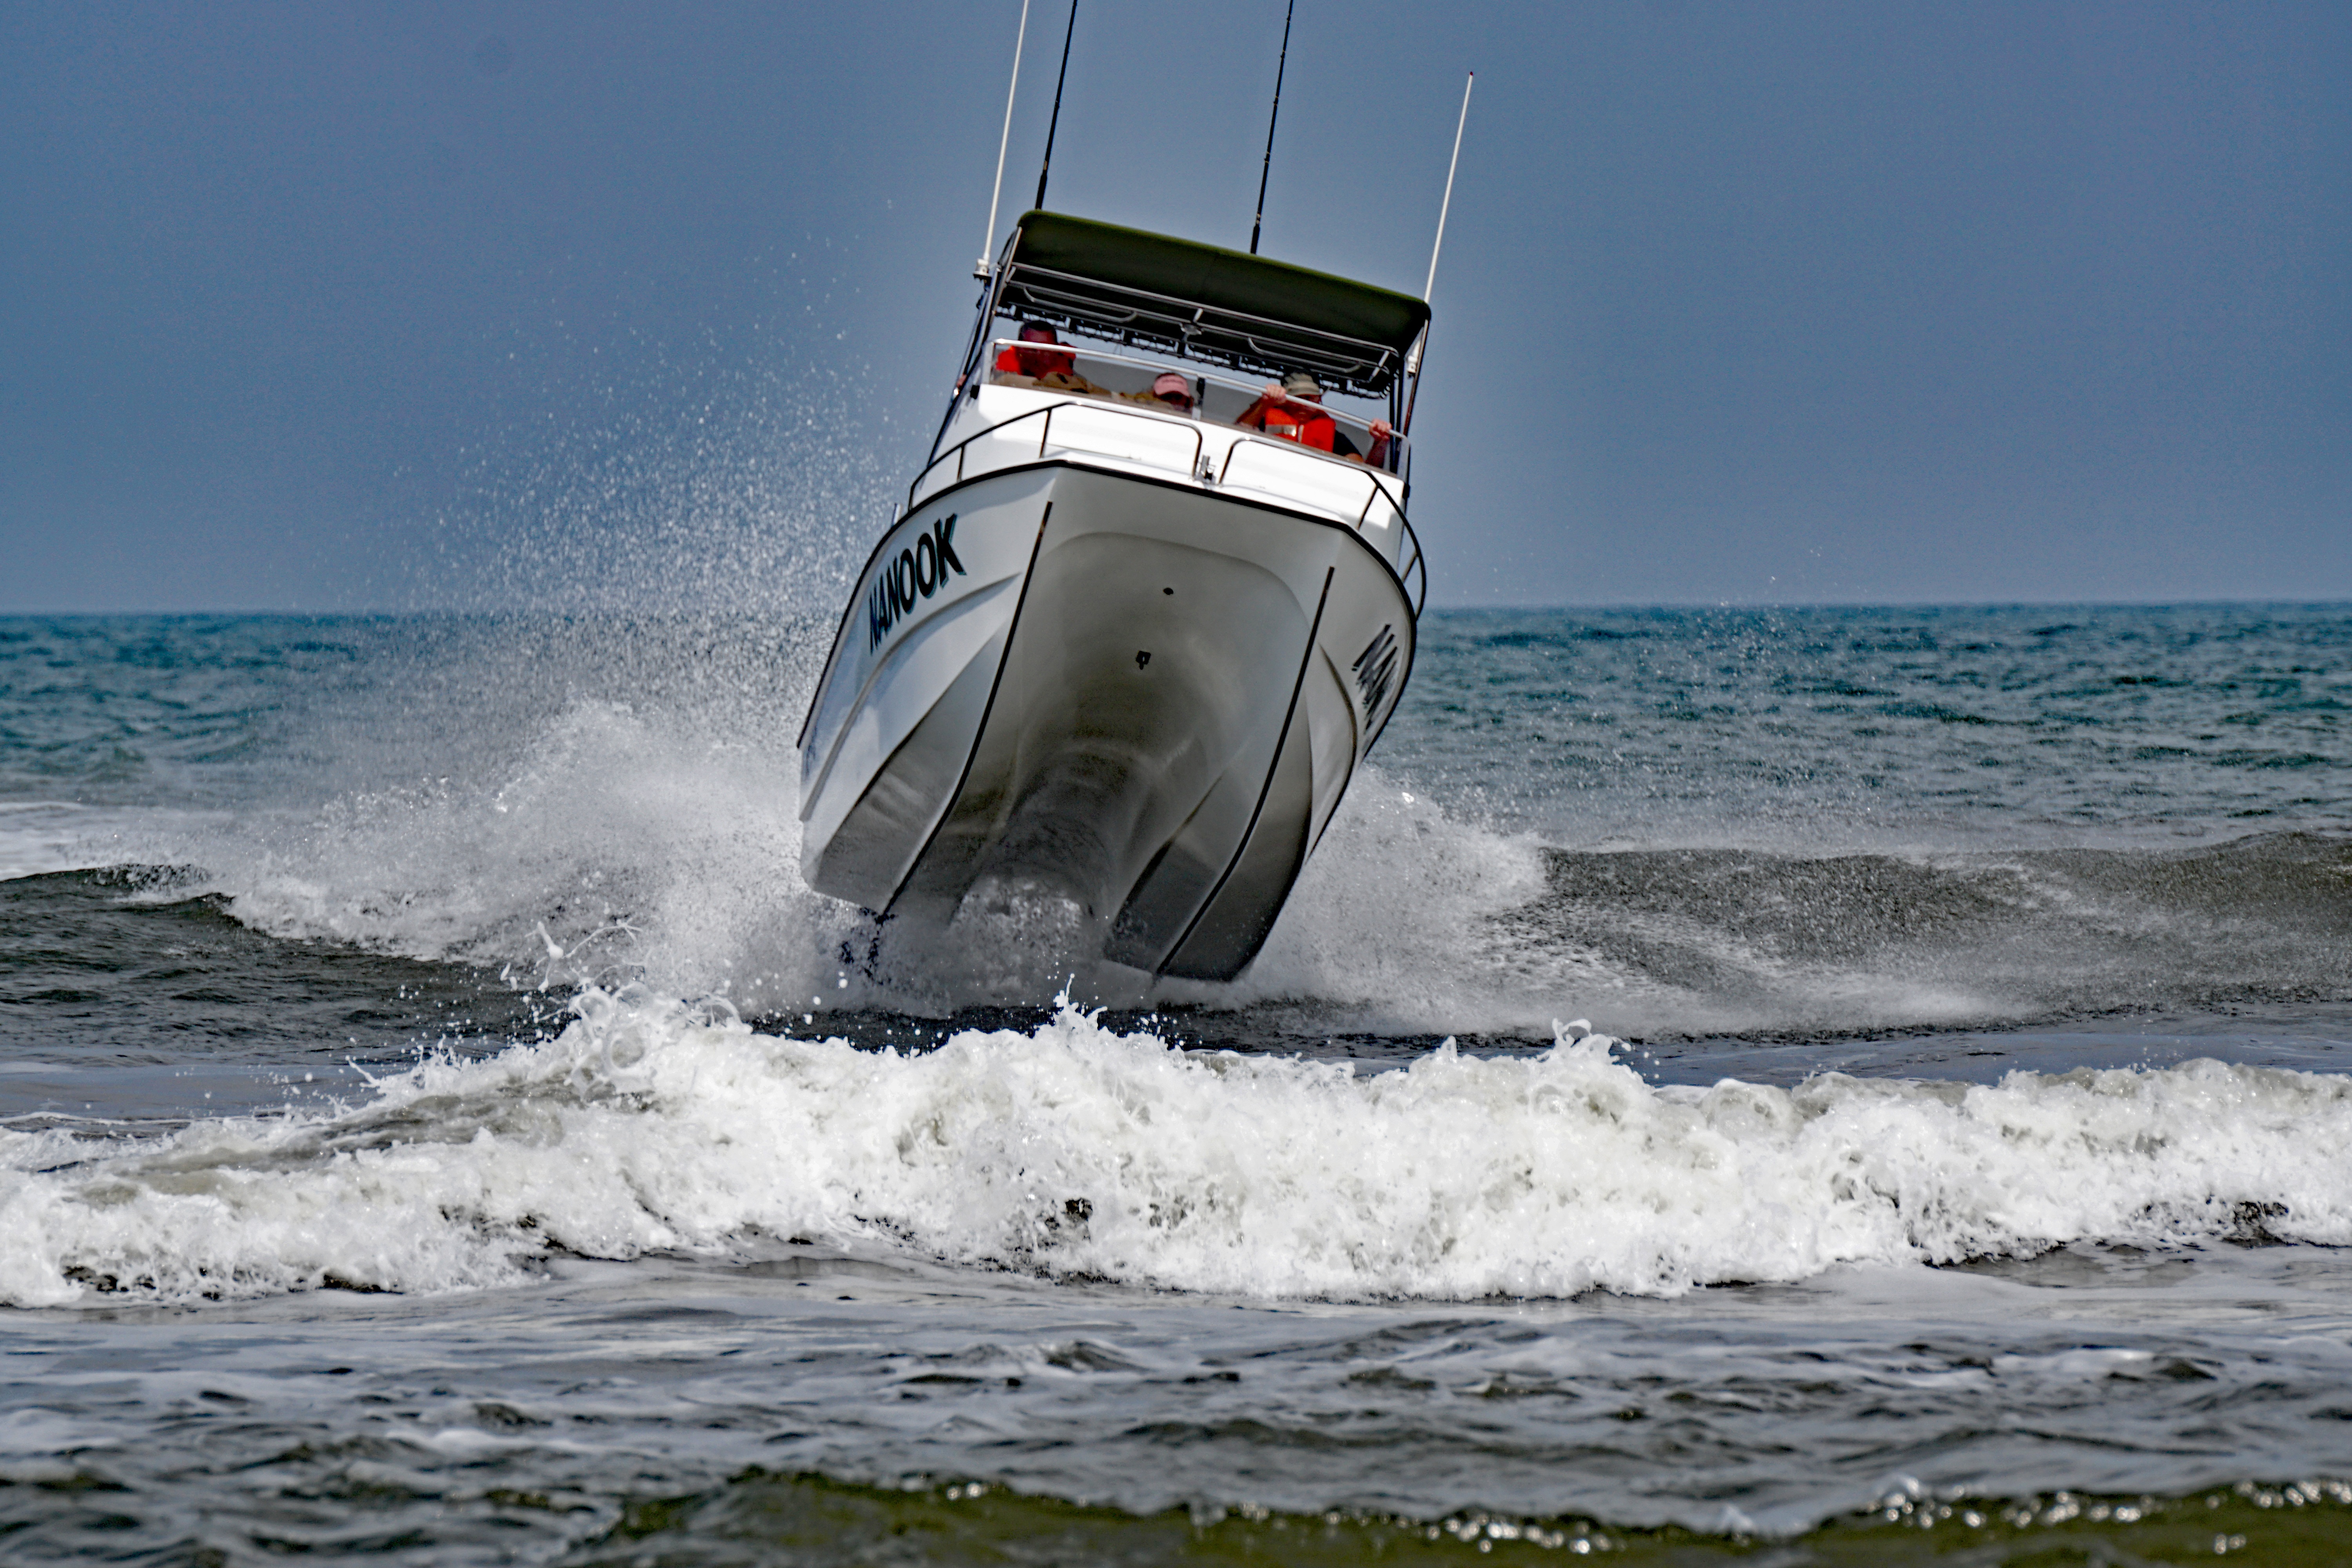
beach, sea, coast, ocean, boat, wave, wind, ship, vehicle, fishing, sailing, boating, watercraft, ski boat, deep sea fishing, wind wave